Pultz & Walkley Company

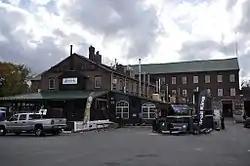

The Pultz & Walkley Company, also known more recently as The Five Star Company, is a historic industrial complex at 120 West Main Street in the Plantsville village of Southington, Connecticut. Founded in the 1870s, Pultz & Walkley was a major producer of paper bags. The multi-building complex is one of the town's better-preserved industrial properties, and was listed on the National Register of Historic Places in 1988.